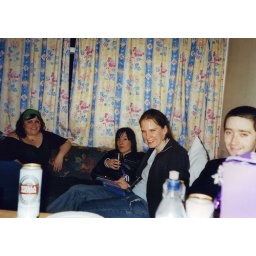
ATP. five seconds later - kev barfs in the kitchen sink